Aachen Cathedral

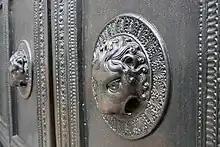
Lion head doorknocker of the Carolingian Wolf's Door

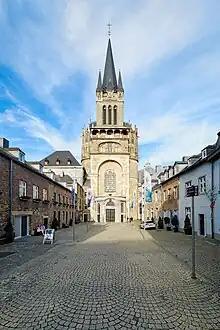
Aachen Cathedral seen from the west

The westwork (western facade) of the cathedral is of Carolingian origin, flanked by two stair-towers. It is a two-story building, completed by a porch from the 18th century at the west end.